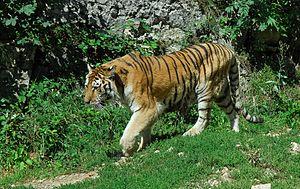
Un tigre de Sibérie (Panthera tigris altaica) du parc zoologique de la citadelle de Besançon.